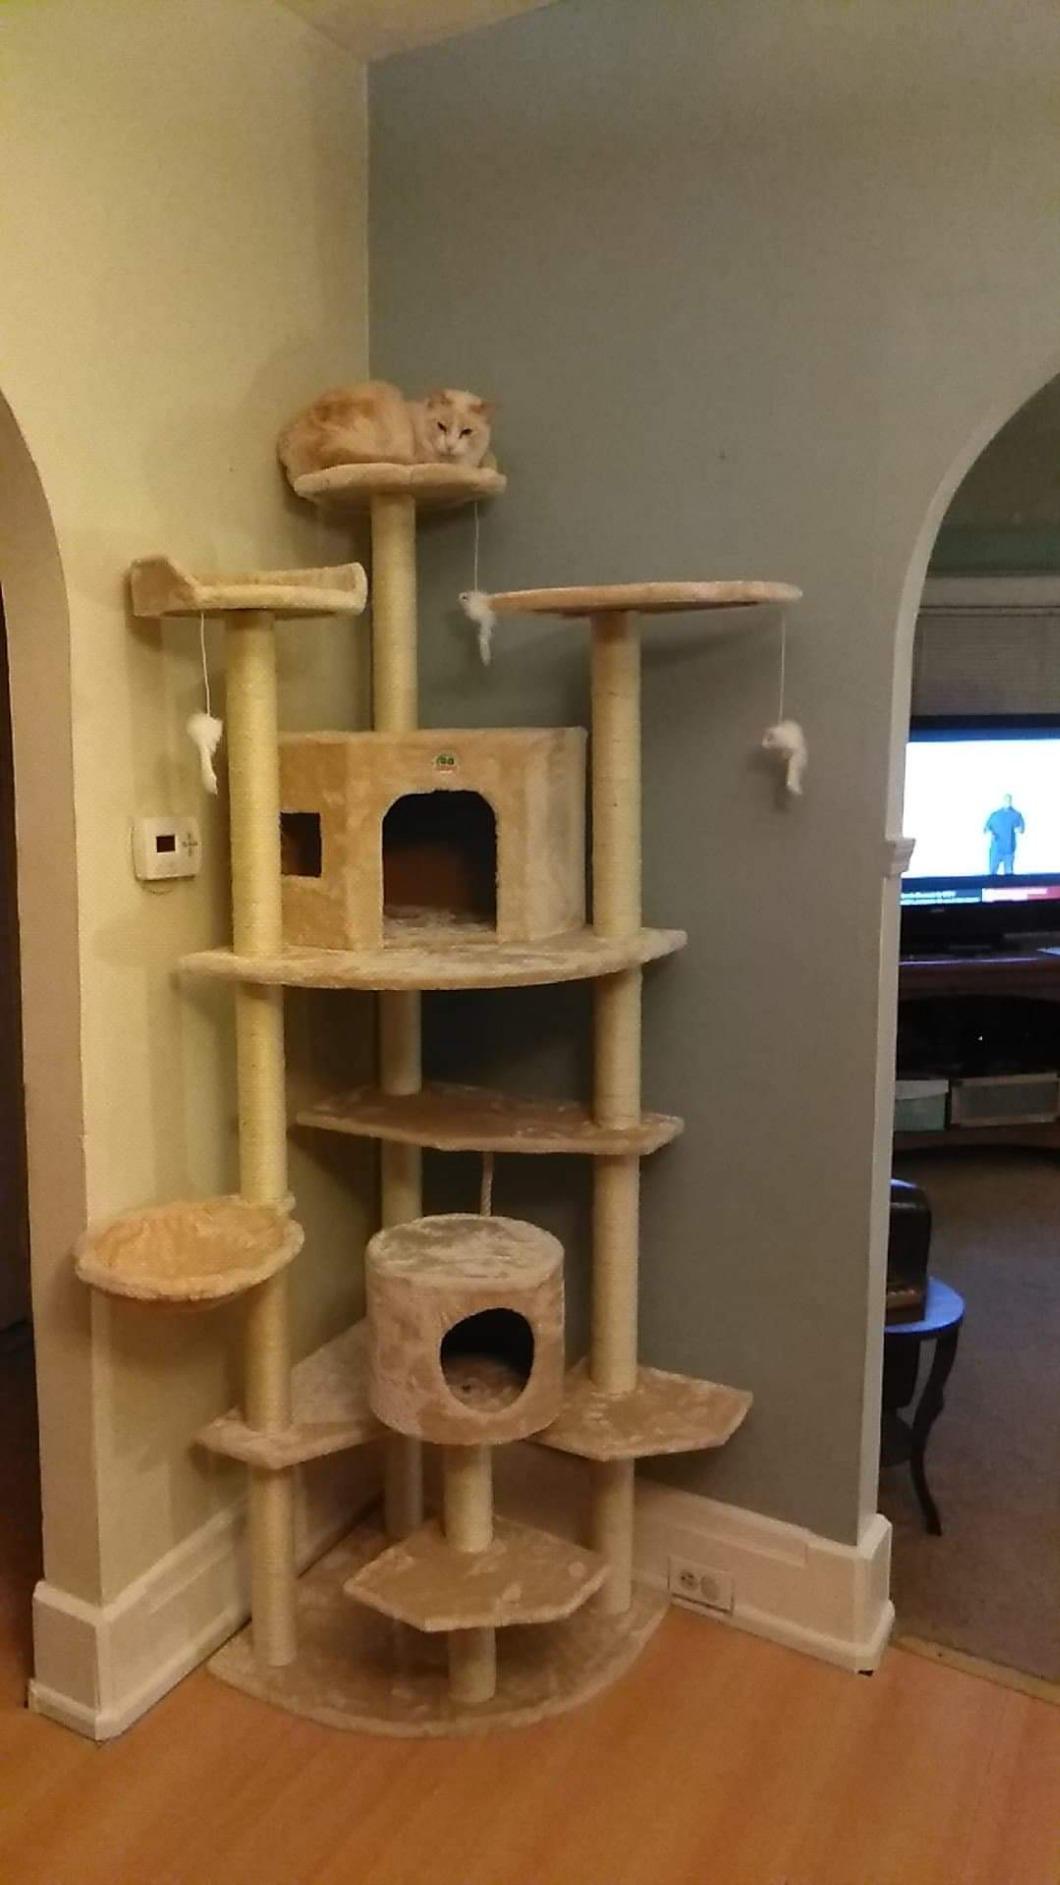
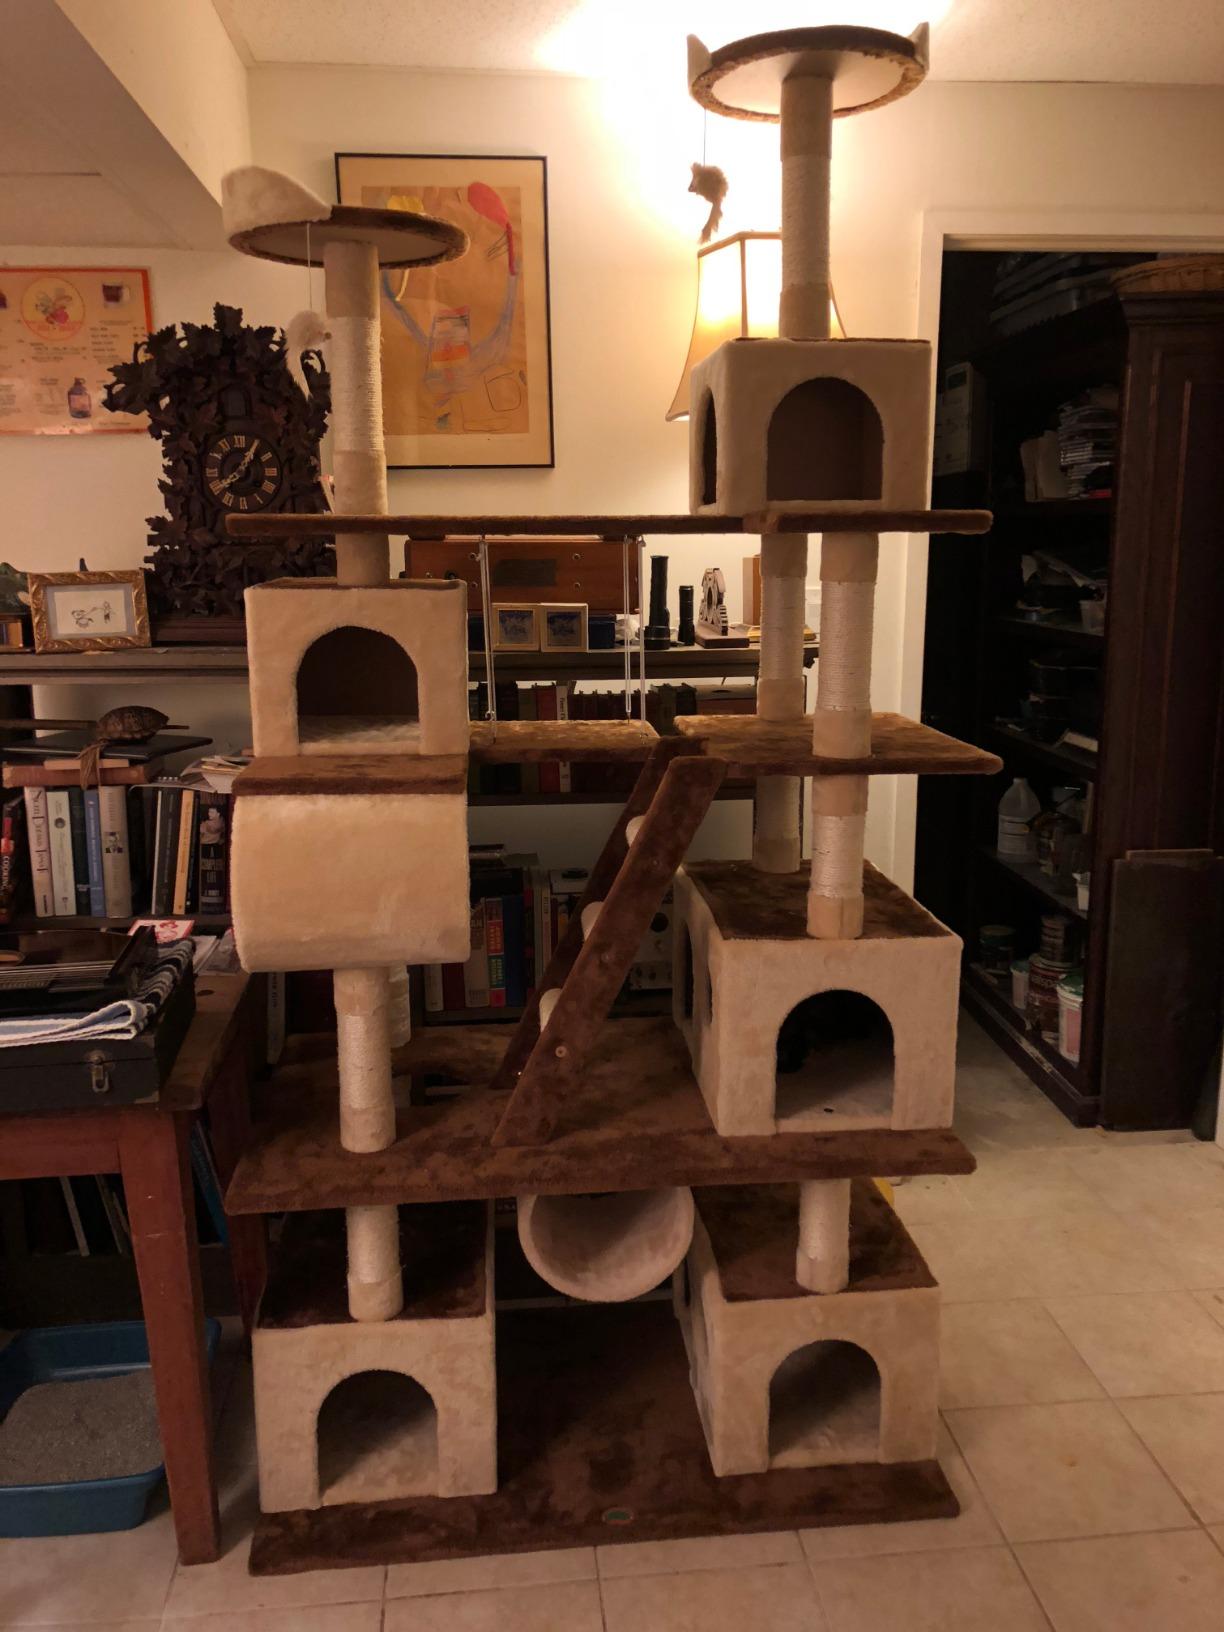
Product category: items_cat tree
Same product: no